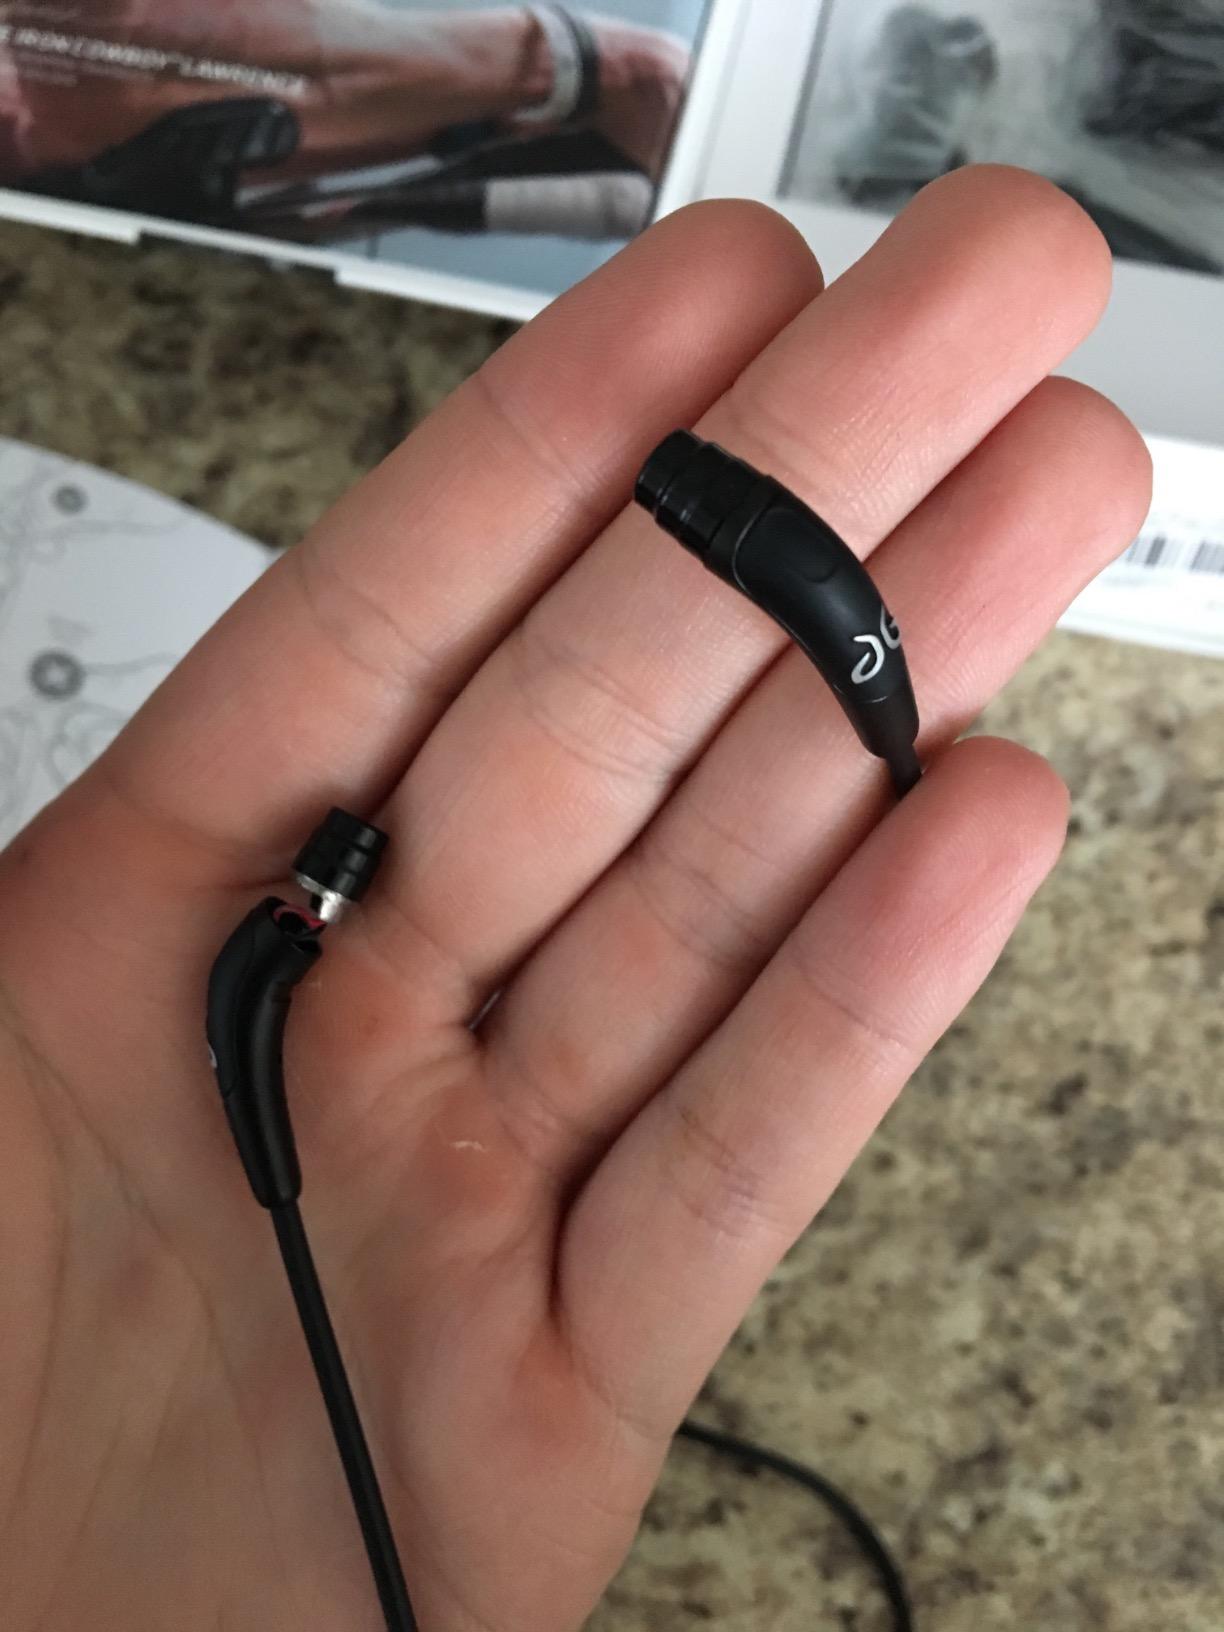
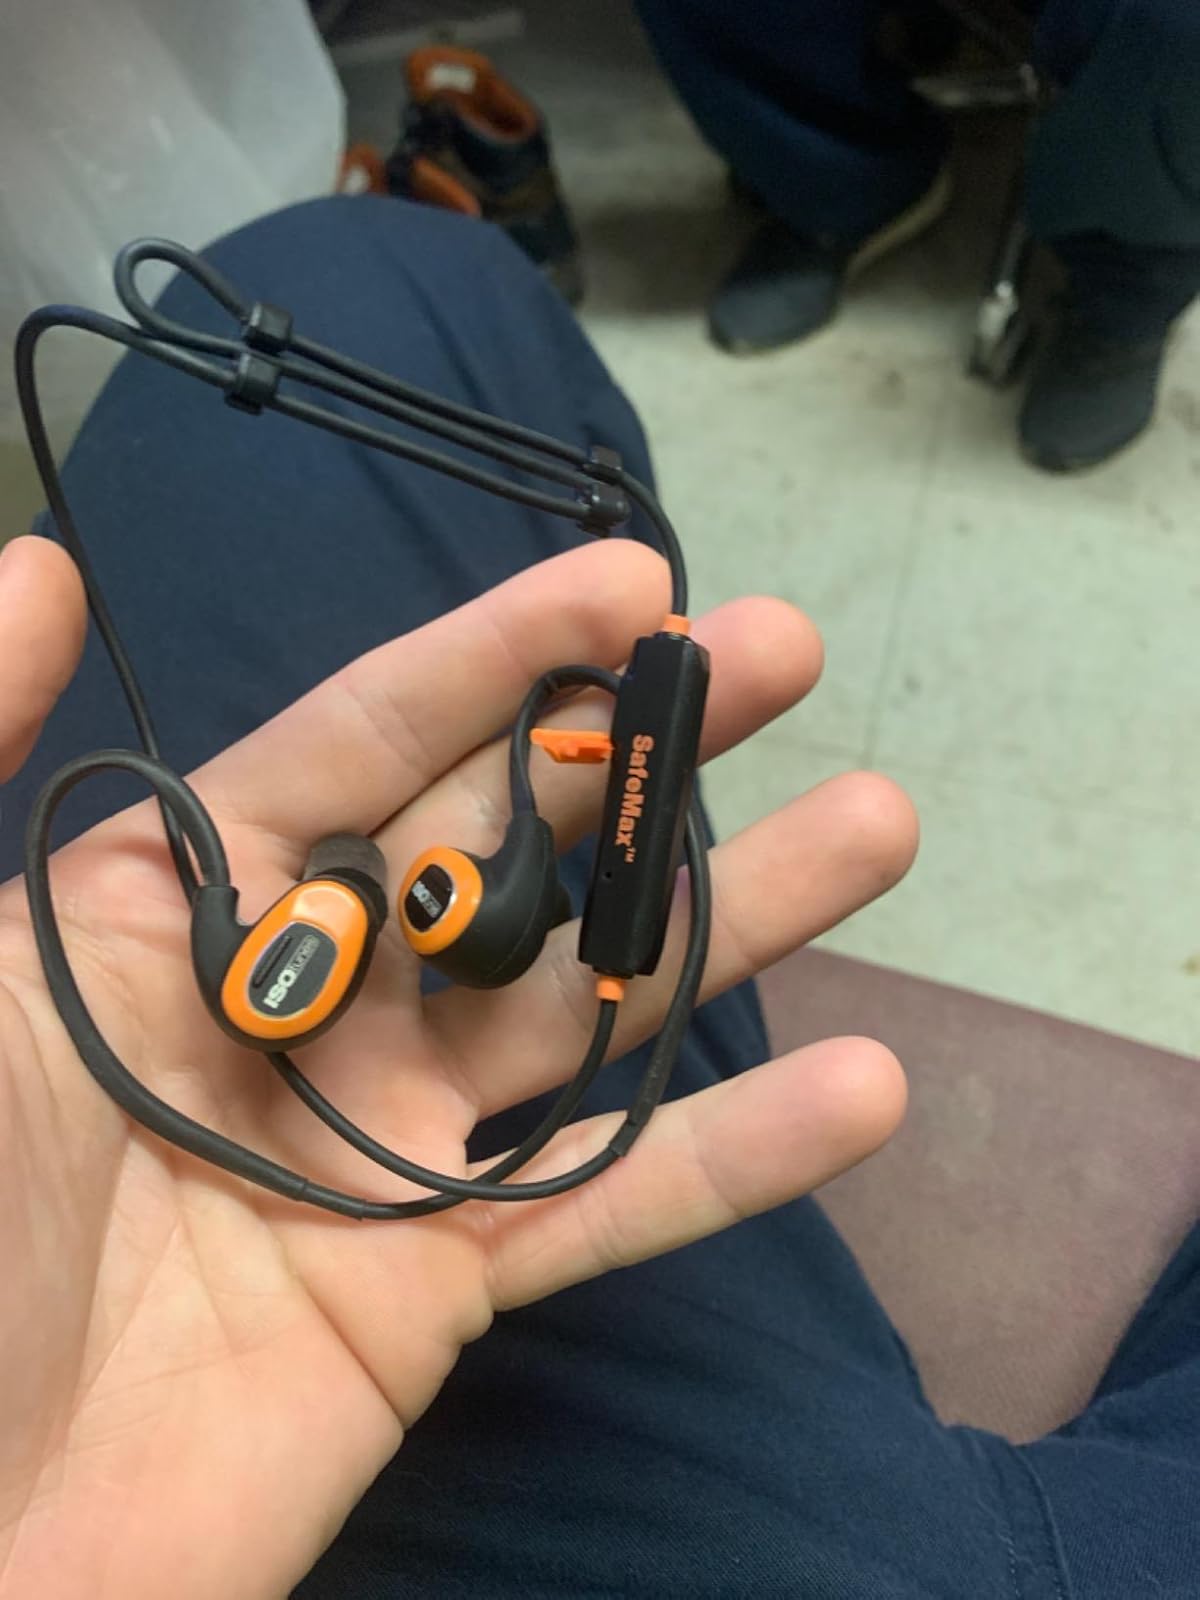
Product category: headphones
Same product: no